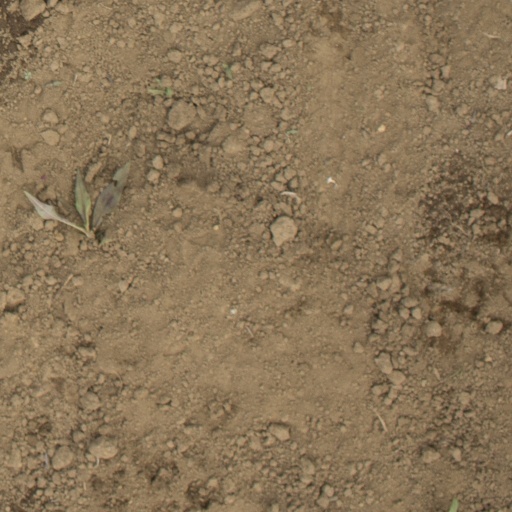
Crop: Jerusalem artichoke